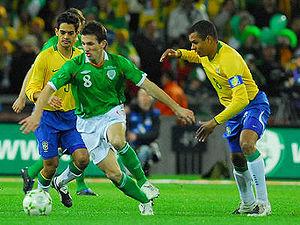
Liam Miller est un footballeur international irlandais né le 10 février 1981 à Cork et mort le 9 février 2018 d'un cancer du pancréas, qui évoluait au poste de milieu de terrain.